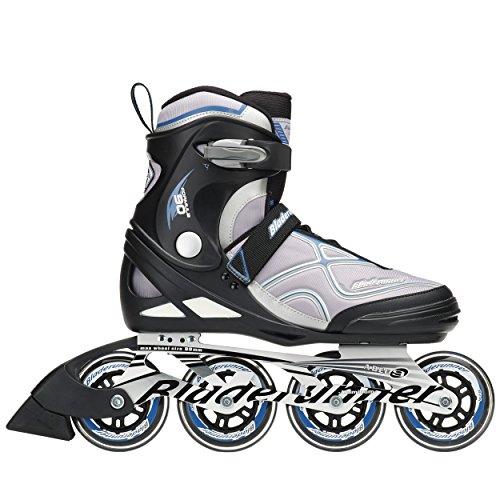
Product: Bladerunner by Rollerblade Formula 90 Men's Adult Fitness Inline Skate, Black and Blue, Inline Skates, 7
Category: Sports & Outdoors | Outdoor Recreation | Skates, Skateboards & Scooters | Inline & Roller Skating | Inline Skates
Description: BLADERUNNER WHEELS - 90mm/ABEC 9 bearings support the fastest budget-oriented skate.
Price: $154.06
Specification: Item Weight:         6 pounds    |Shipping Weight: 8.2 pounds (View shipping rates and policies)|ASIN: B0758QZLFM|Item model number: 0T816000821|    #1310    in Inline Skates